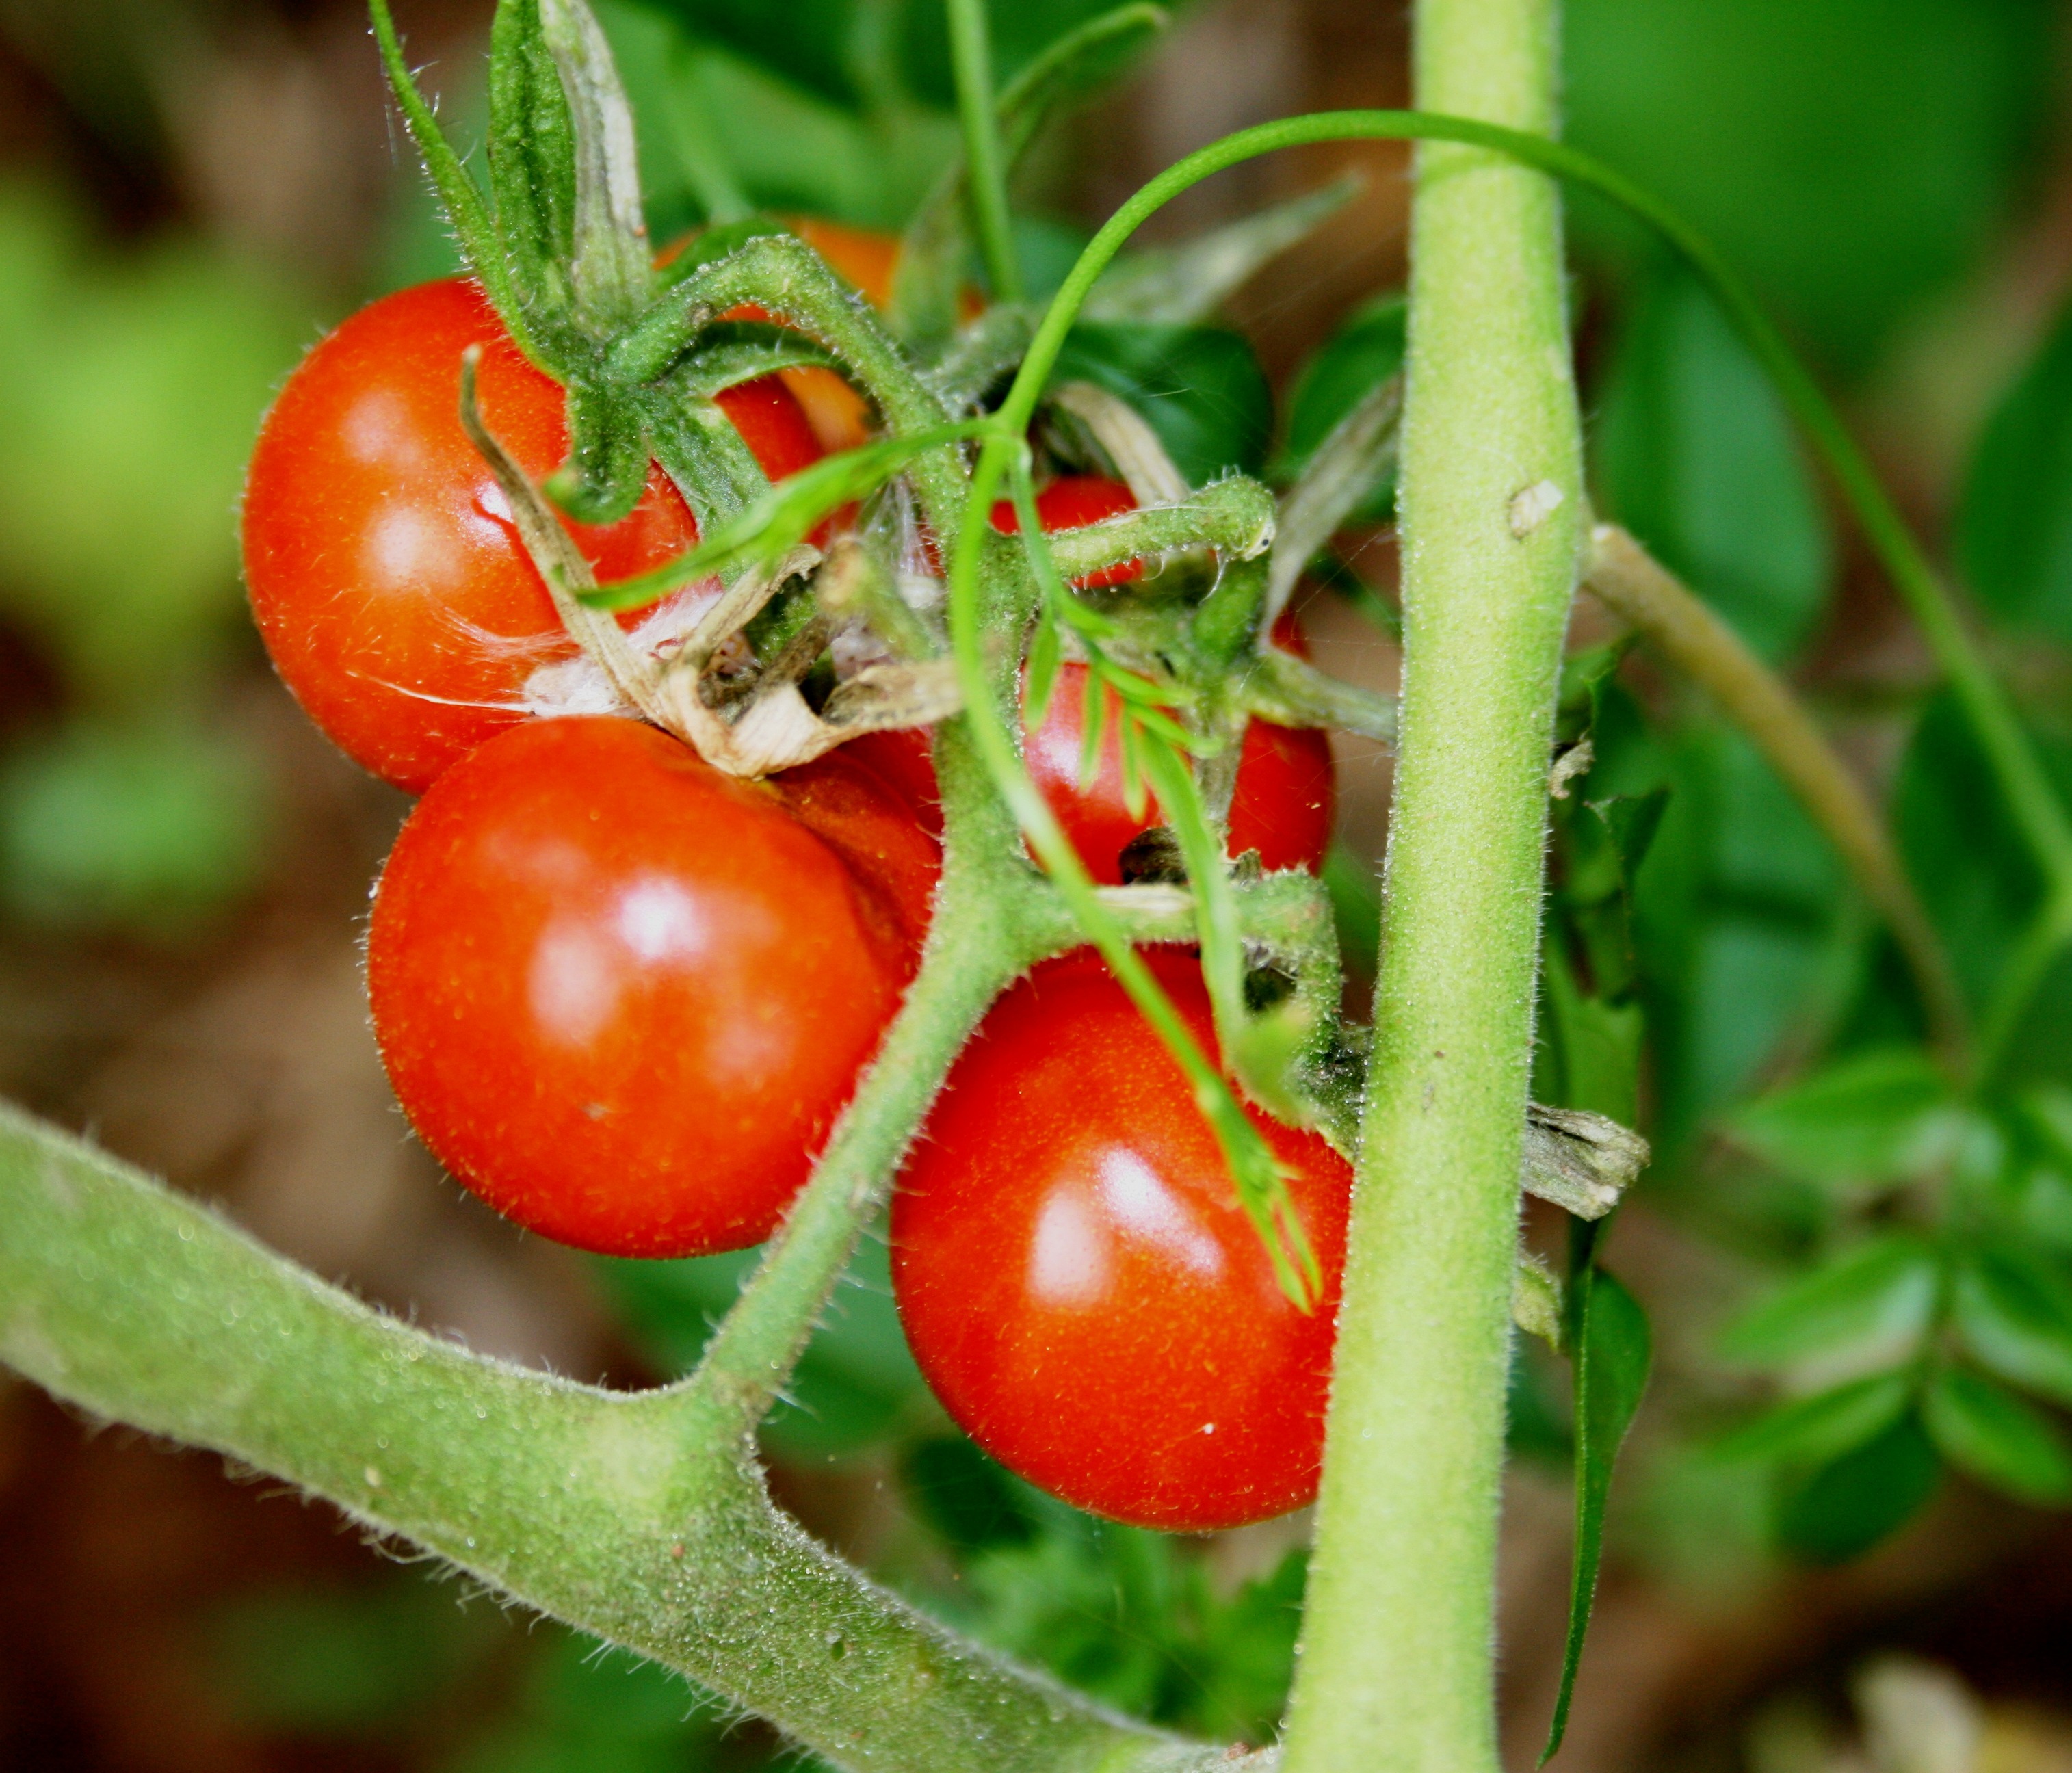
plant, fruit, round, flower, foliage, food, green, red, produce, vegetable, small, cocktail, tomato, branches, tomatoes, shiny, edible, woody, macro photography, flowering plant, acerola, malpighia, cherry tomatoes, land plant, bird's eye chili, potato and tomato genus